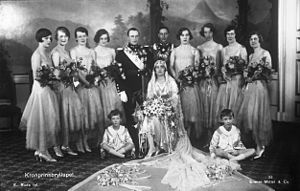
Olav 5. af Norge / Biografi / Ægteskab
Brudeparet Kronprins Olav og Prinsesse Märtha med Olavs forlover den senere kong George 6. af Storbritannien og brudepigerne.
Olav 5. var konge af Norge fra 1957 til 1991.